John Tempest Jr.

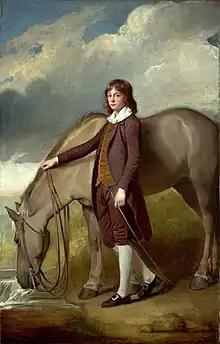
John Wharton Tempest by Romney

Tempest married Ann Townsend (?–1817) daughter of Joseph Townsend of Honington, Warwickshire. Their only son, John Wharton Tempest (1772–1793) (the subject of a painting by George Romney), predeceased them as a result of a riding accident.